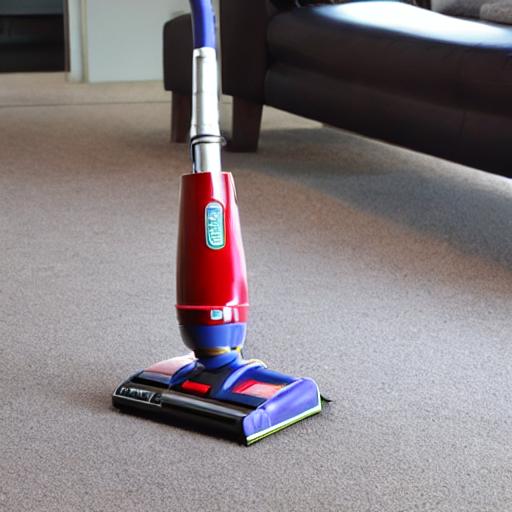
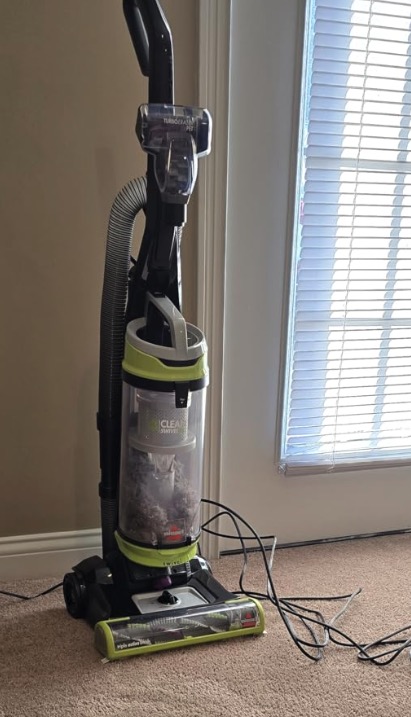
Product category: items_vacuum
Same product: no